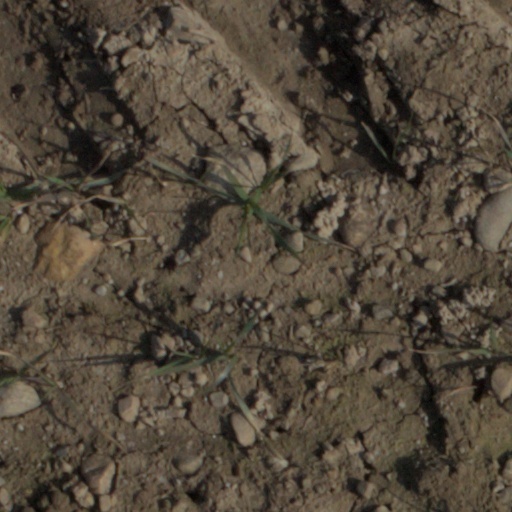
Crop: wheat